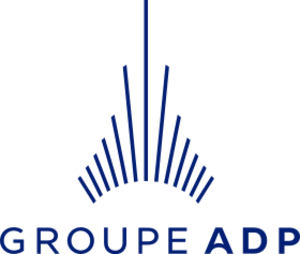
Logo ADP
Une proposition de référendum d'initiative partagée sur les aéroports de Paris est lancée en 2019 en France. Première du genre dans le pays, elle est destinée à ratifier une proposition de loi « visant à affirmer le caractère de service public national de l’exploitation des aérodromes de Paris ». Cette proposition de loi est déposée par 248 parlementaires de l'opposition au second gouvernement d'Édouard Phillippe afin de contrer son projet de privatisation du Groupe ADP, propriétaire et exploitant des aéroports de Paris. Le recueil des signatures des électeurs pouvant conduire au référendum est mis en œuvre pendant neuf mois, du 13 juin 2019 au 12 mars 2020.